Lueg Pass

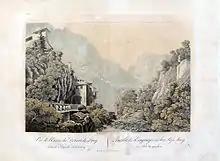
An 18th-century painting of Lueg Pass

The Northern Limestone Alps are a northern parallel subrange of the Central Eastern Alps. The Berchtesgaden Alps, a constituent range of these mountains, form a barrier for north–south travel in the region. The Salzach river carves a deep valley through the mountains that culminates at Salzachöfen Gorge. Here, the banks of the Salzach become impassable and the route following the eastern edge of the river rises approximately above the river to avoid its most treacherous section before descending back down to the river. The highest point of this route is traditionally known as Lueg Pass.